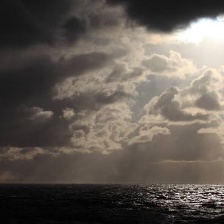
Cloud type: Nimbostratus